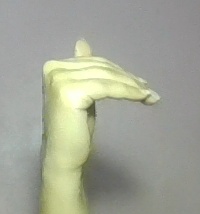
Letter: khaa